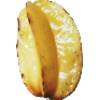
Label: Carambula 1